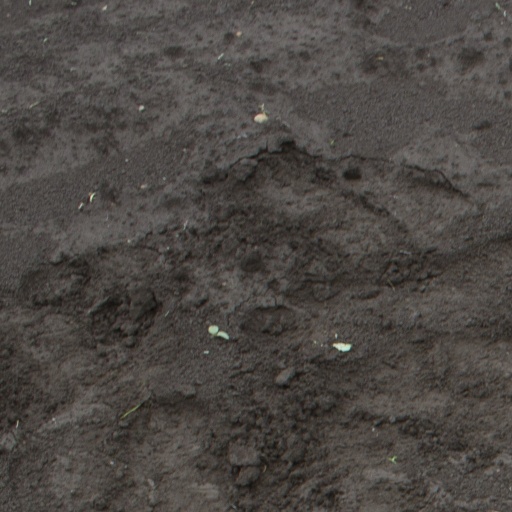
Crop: soybean